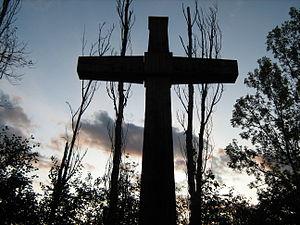
Croix en l'honneur du Récollet Nicolas Viel et de son compatriote surnommé Ahuntsic au parc-nature de l'Île-de-la-Visitation à Montréal en septembre 2009.